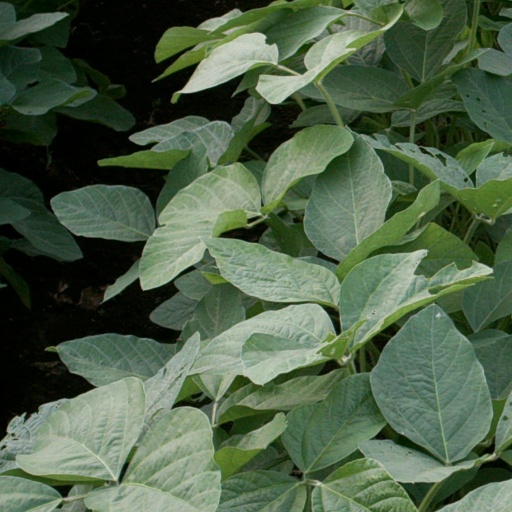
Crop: soybean